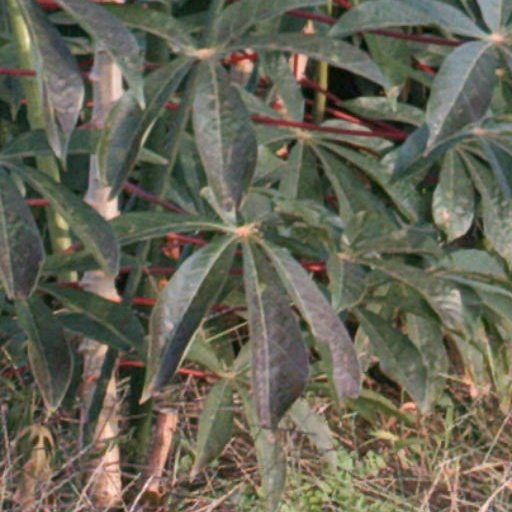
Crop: cassava